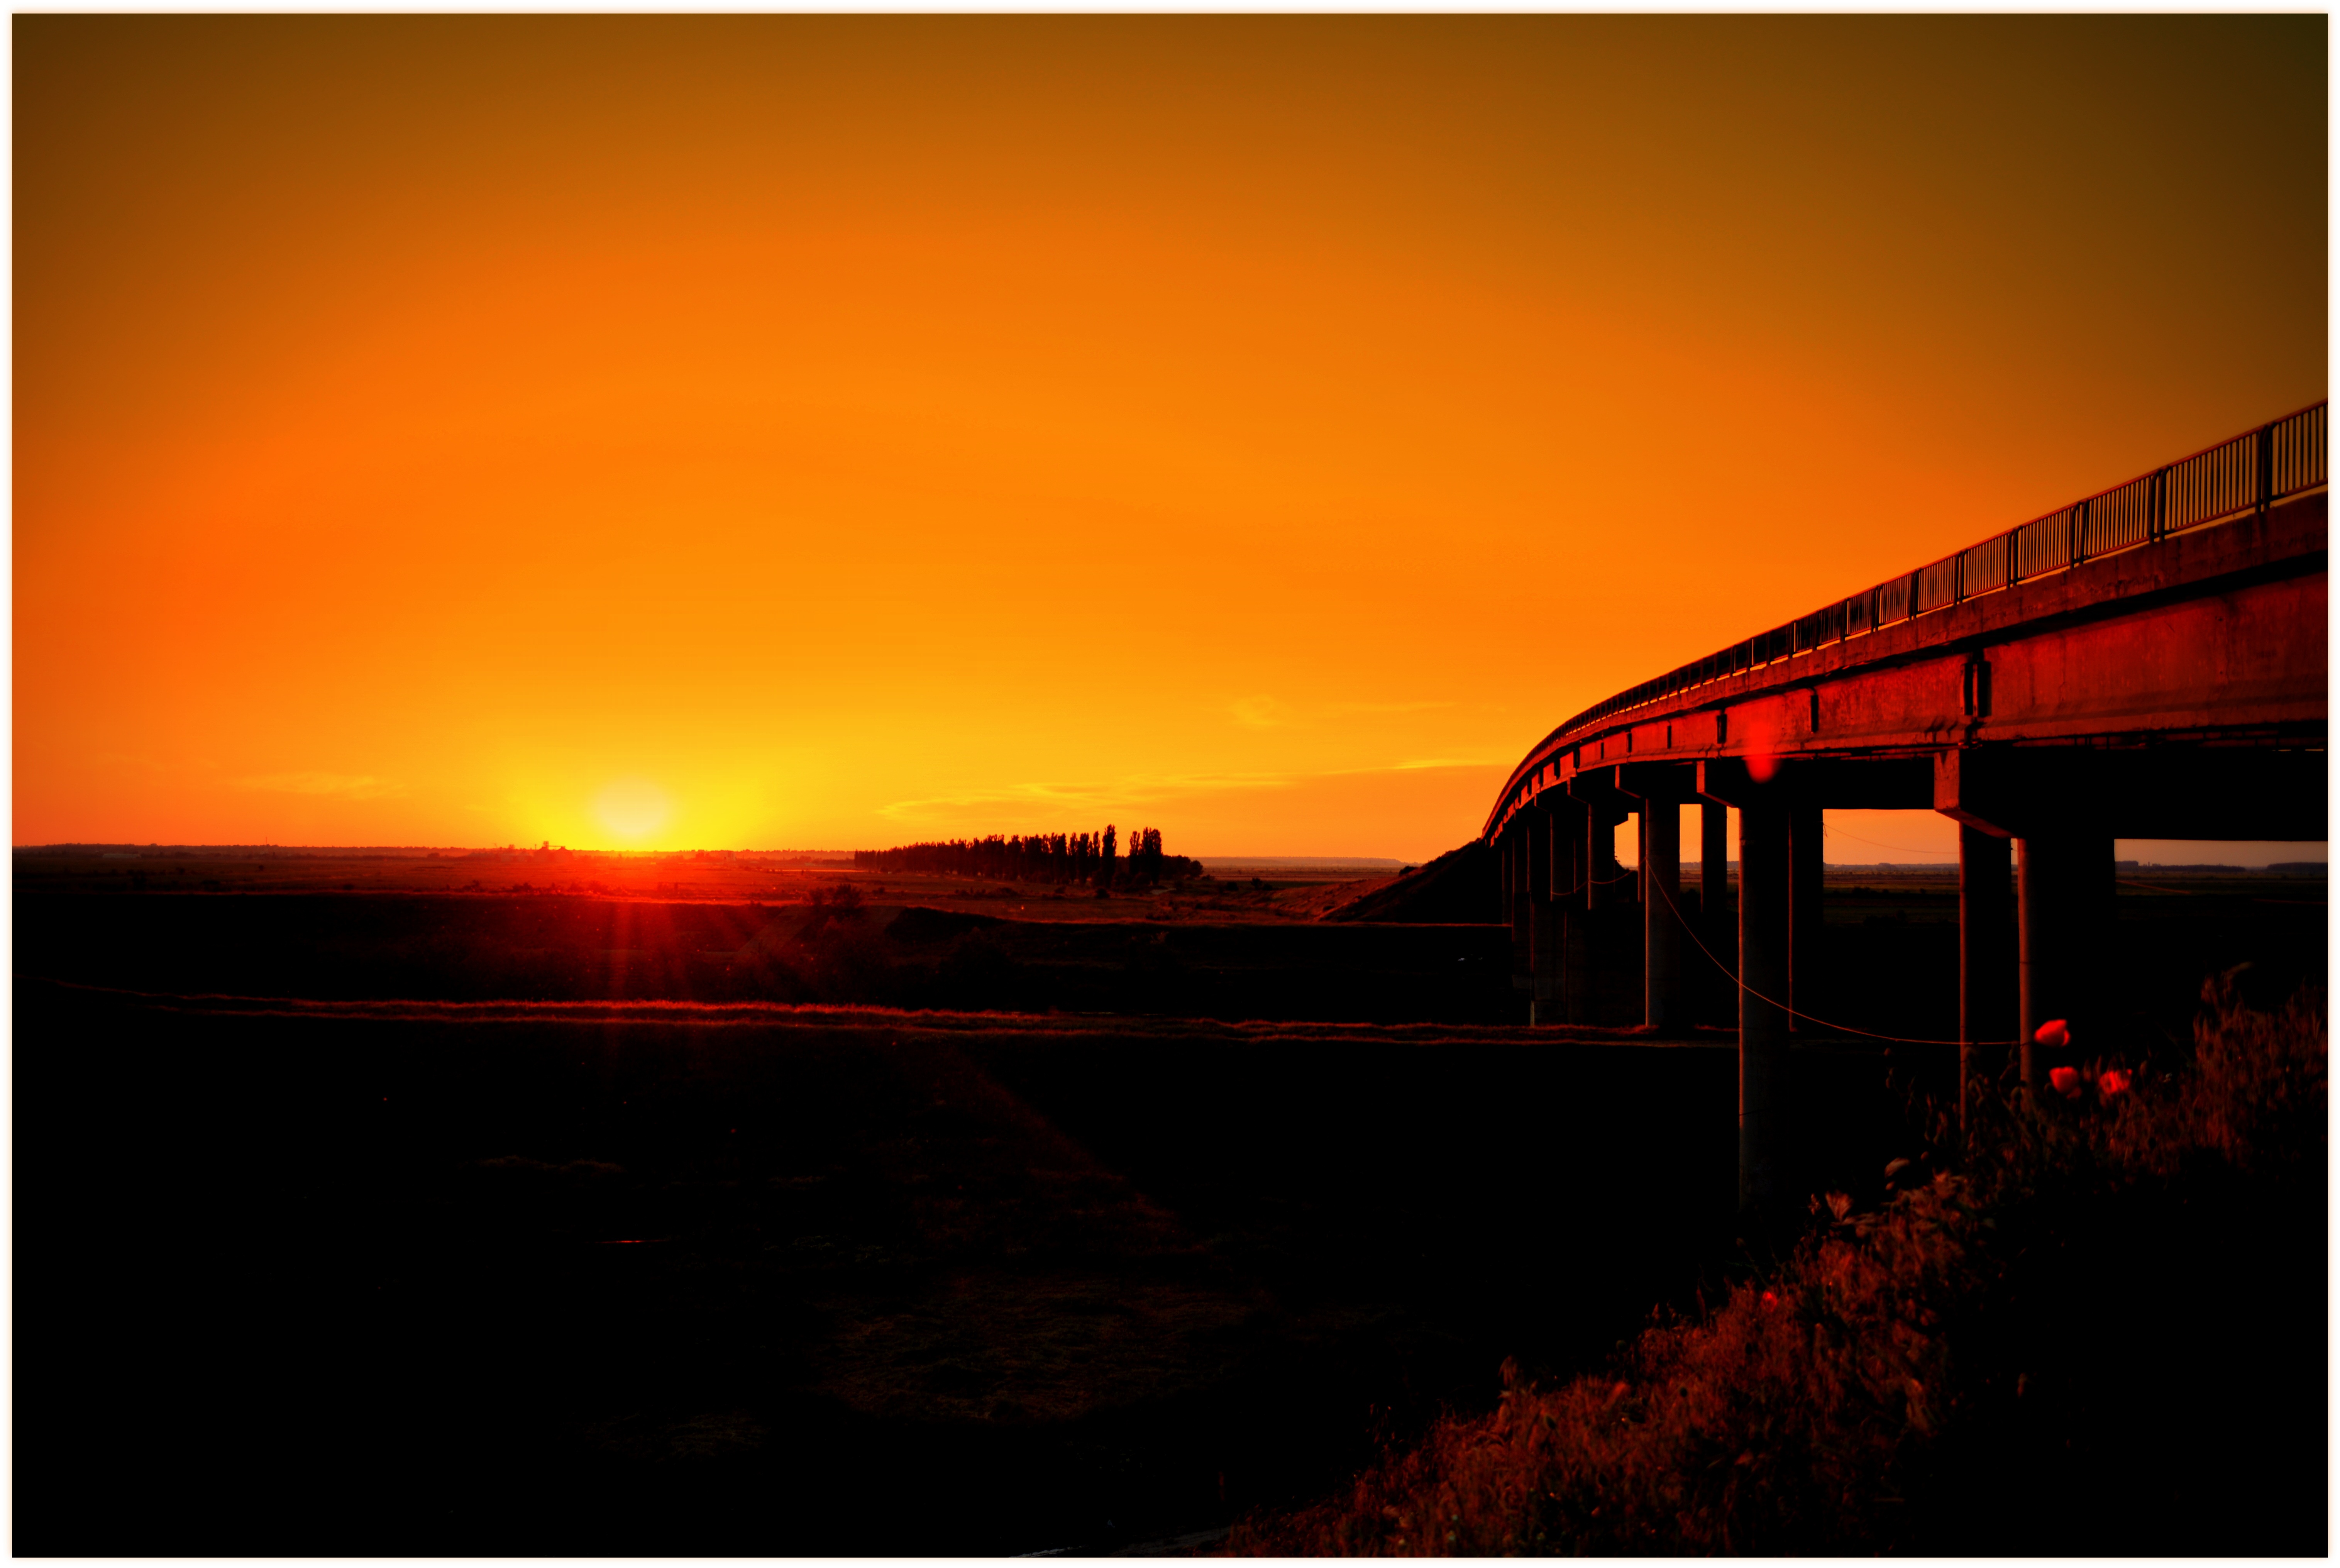
horizon, light, sky, sun, sunrise, sunset, bridge, morning, dawn, atmosphere, dusk, evening, reflection, red, afterglow